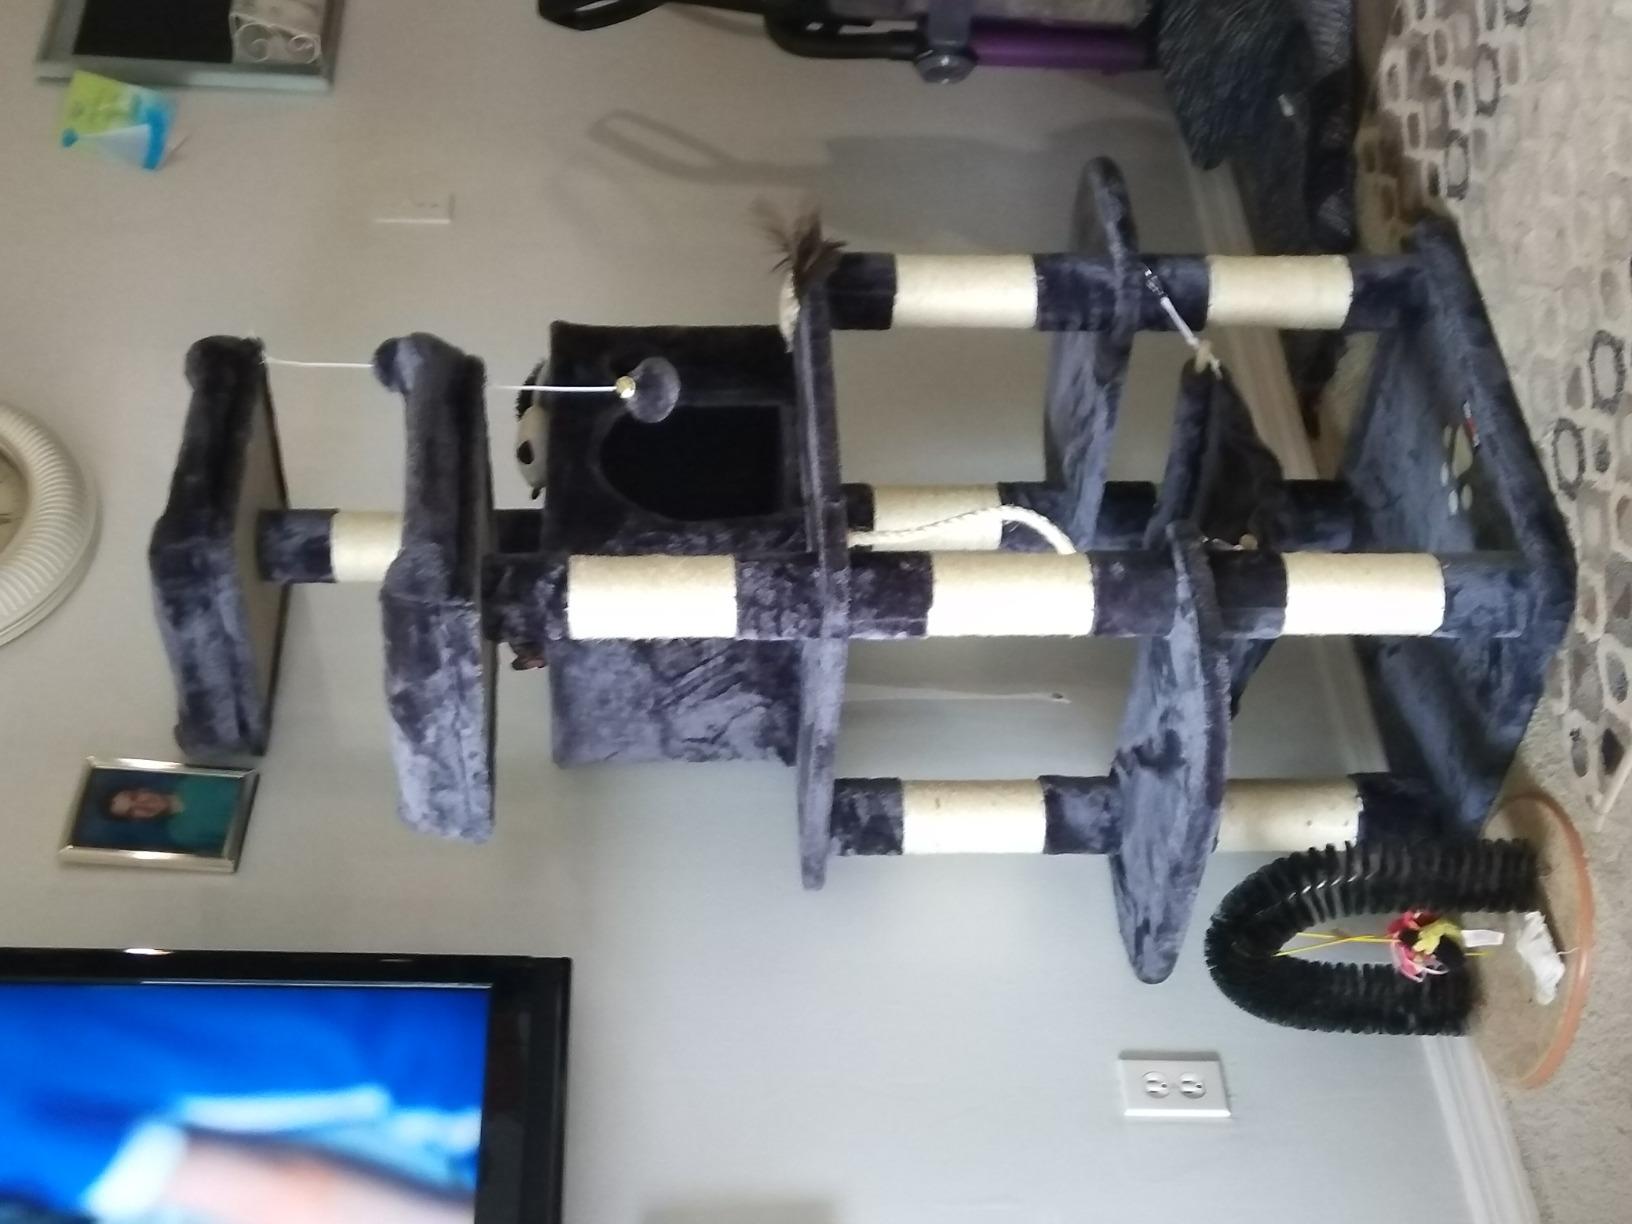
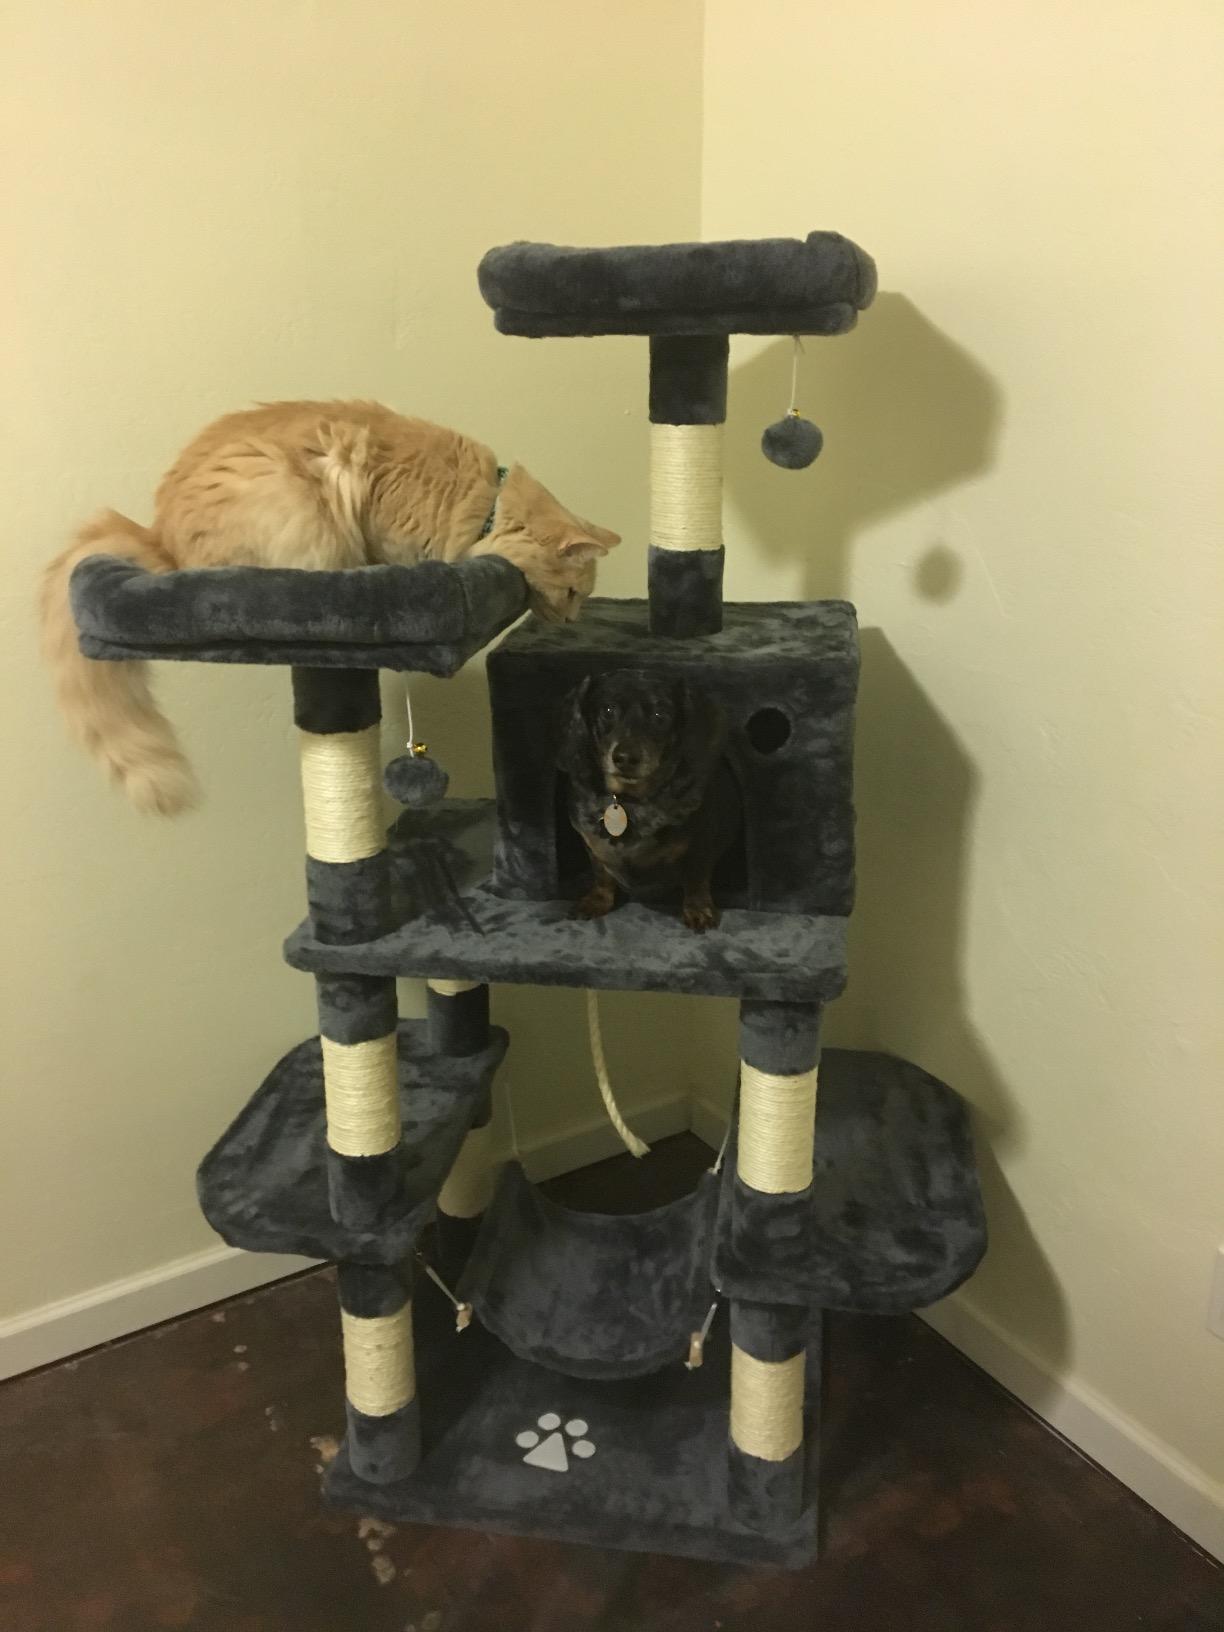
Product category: items_cat tree
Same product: yes